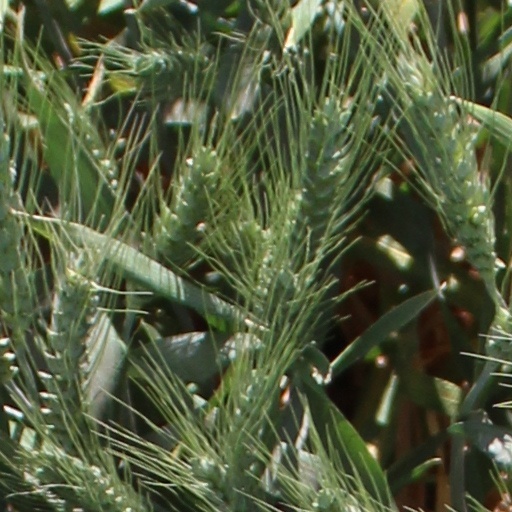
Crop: wheat